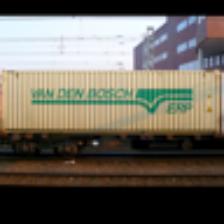
Label: NonHuman